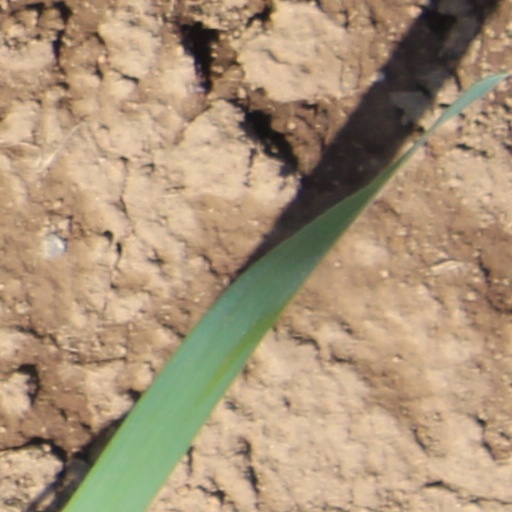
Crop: wheat